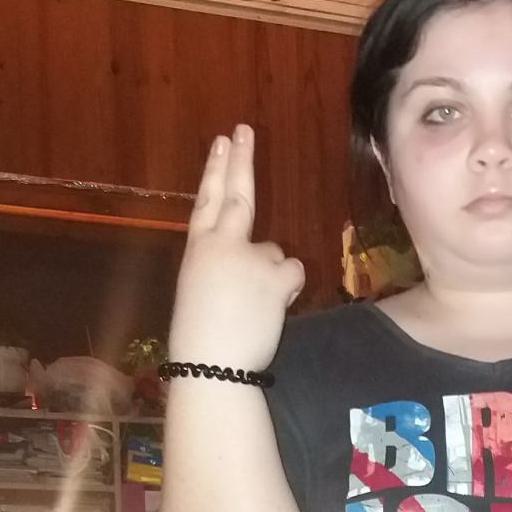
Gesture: two_up_inverted